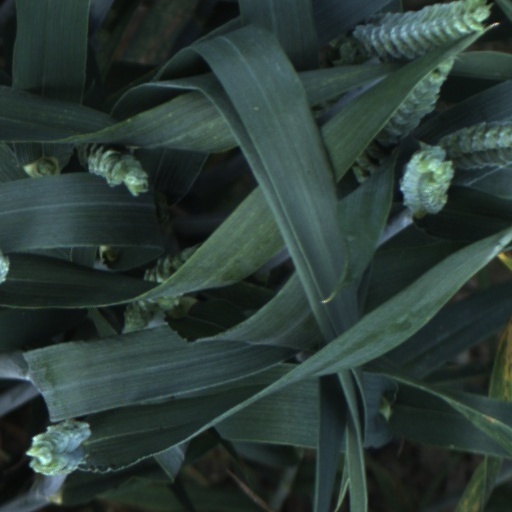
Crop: wheat